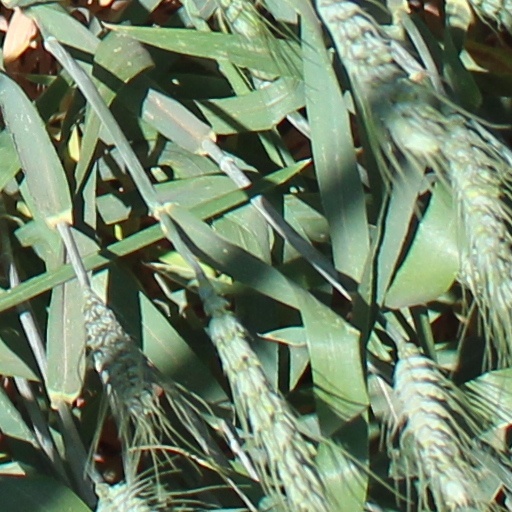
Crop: wheat